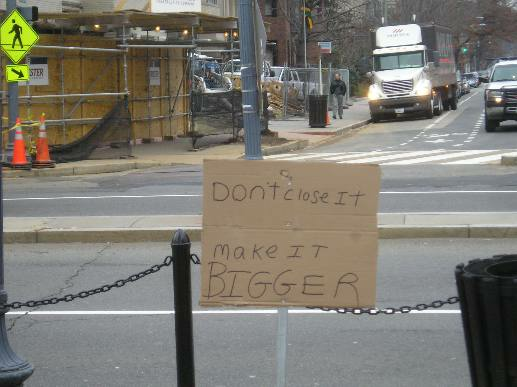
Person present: No